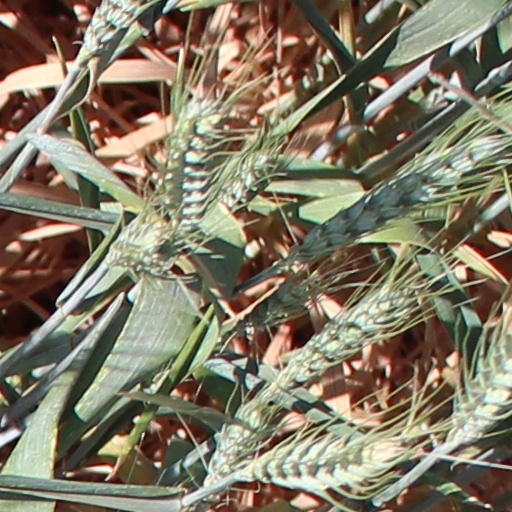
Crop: wheat